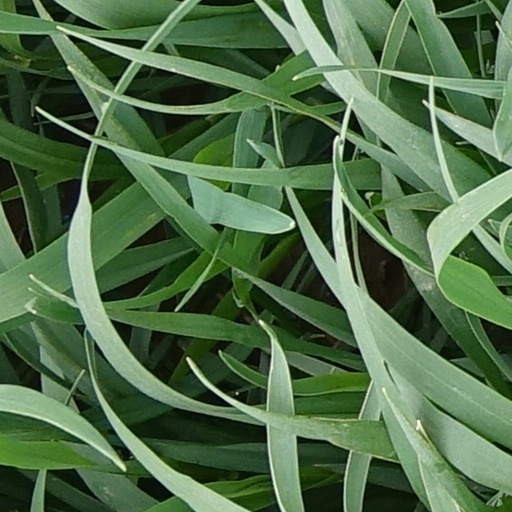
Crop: wheat